Ed Charles

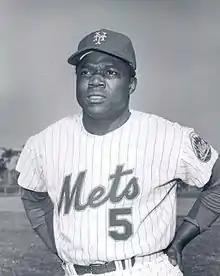
Charles with the New York Mets

Edwin Douglas Charles (April 29, 1933 – March 15, 2018) was an American professional baseball third baseman in Major League Baseball. A right-handed hitter, Charles played for the Kansas City Athletics (1962–67) and New York Mets (1967–69). He was listed as tall and .